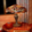
Label: lamp